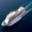
Label: ship